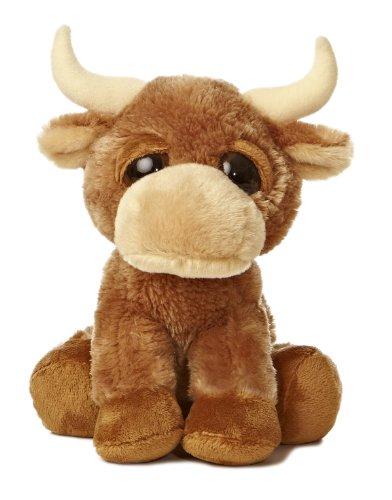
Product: Aurora World Dreamy Eyes Ranger Bull Plush, 10"
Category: Toys & Games | Stuffed Animals & Plush Toys | Stuffed Animals & Teddy Bears
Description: Super soft plush is great for cuddling.
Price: $9.90
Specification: ProductDimensions:7x6x10inches|ItemWeight:8ounces|ShippingWeight:8ounces(Viewshippingratesandpolicies)|DomesticShipping:ItemcanbeshippedwithinU.S.|InternationalShipping:ThisitemcanbeshippedtoselectcountriesoutsideoftheU.S.LearnMore|ASIN:B00ICBT9YW|Itemmodelnumber:21279|Manufacturerrecommendedage:36months-15years